South Wharf

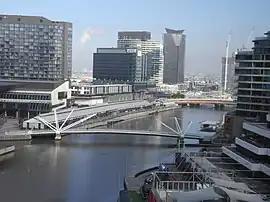
View of South Wharf with the Seafarers Bridge in the foreground

South Wharf is an inner-city suburb in Melbourne, Victoria, Australia, 2 km south-west of Melbourne's Central Business District, located within the City of Melbourne local government area. South Wharf recorded a population of 71 at the 2021 census.